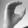
ASL letter: C